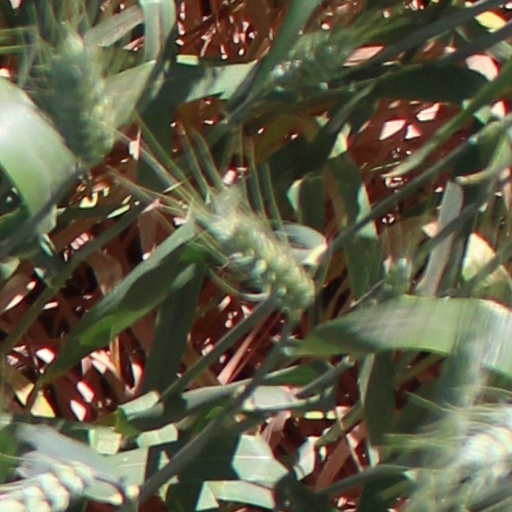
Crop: wheat